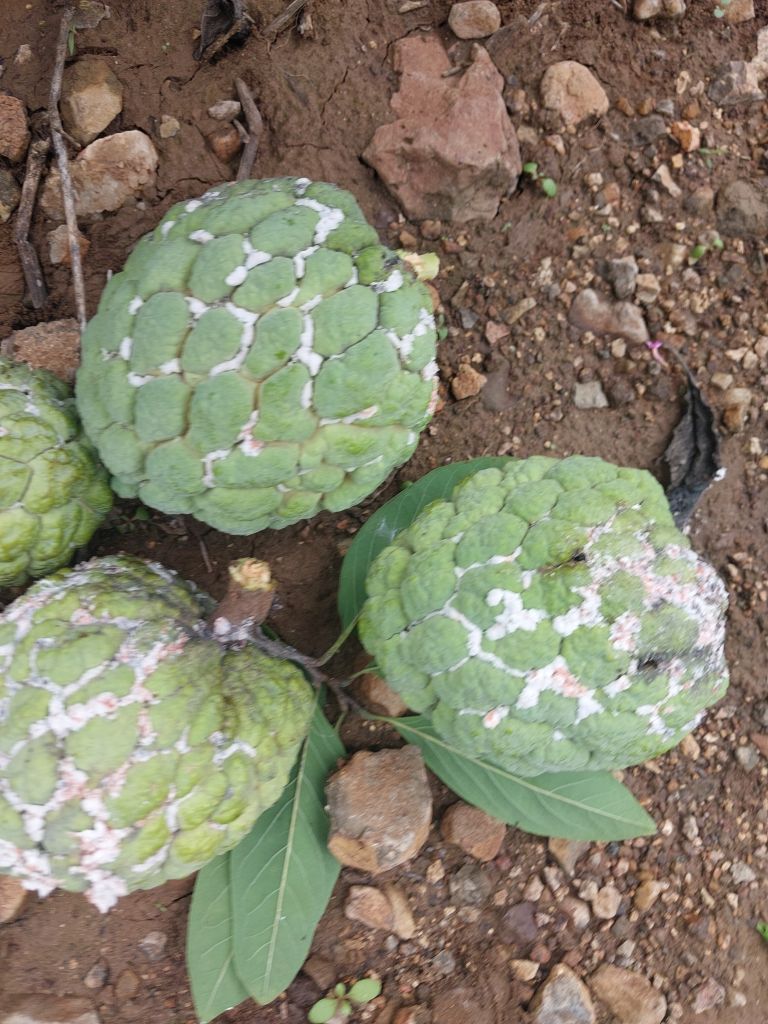
Disease label: Mealy Bug